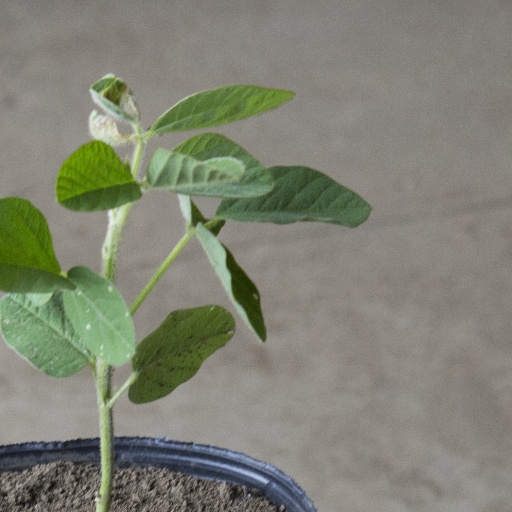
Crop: soybean